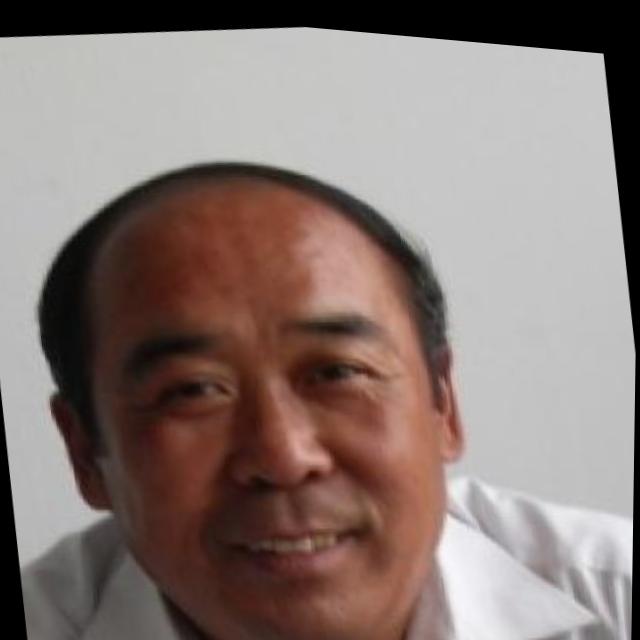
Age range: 45-64